Red kite

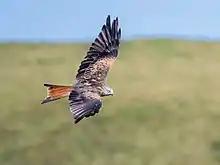
Red Kite at Bwlch Nant yr Arian, Wales, a local feeding ground.

The red kite (Milvus milvus) is a bird of prey in the family Accipitridae, which also includes many other diurnal raptors such as eagles, buzzards, and harriers. The species currently breeds only in Europe, though it formerly also bred in west Asia and northwest Africa. Historically, it was only resident in the milder parts of its range in western Europe and northwestern Africa, whereas all or most red kites in northern mainland Europe wintered to the south and west, some also reaching western Asia, but an increasing number of northern birds now remain in that region year-round. Vagrants have reached north to Finland and south to Israel, Libya and Gambia.